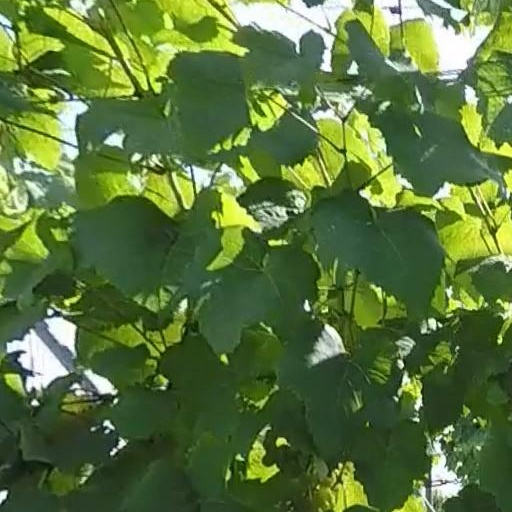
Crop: grape